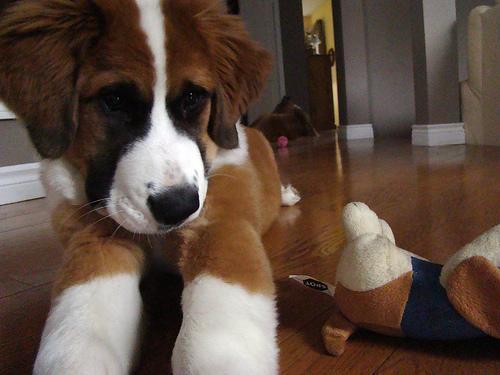
Saint_Bernard